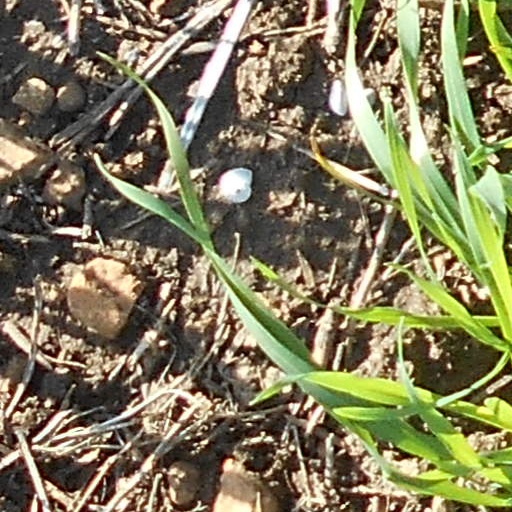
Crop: wheat